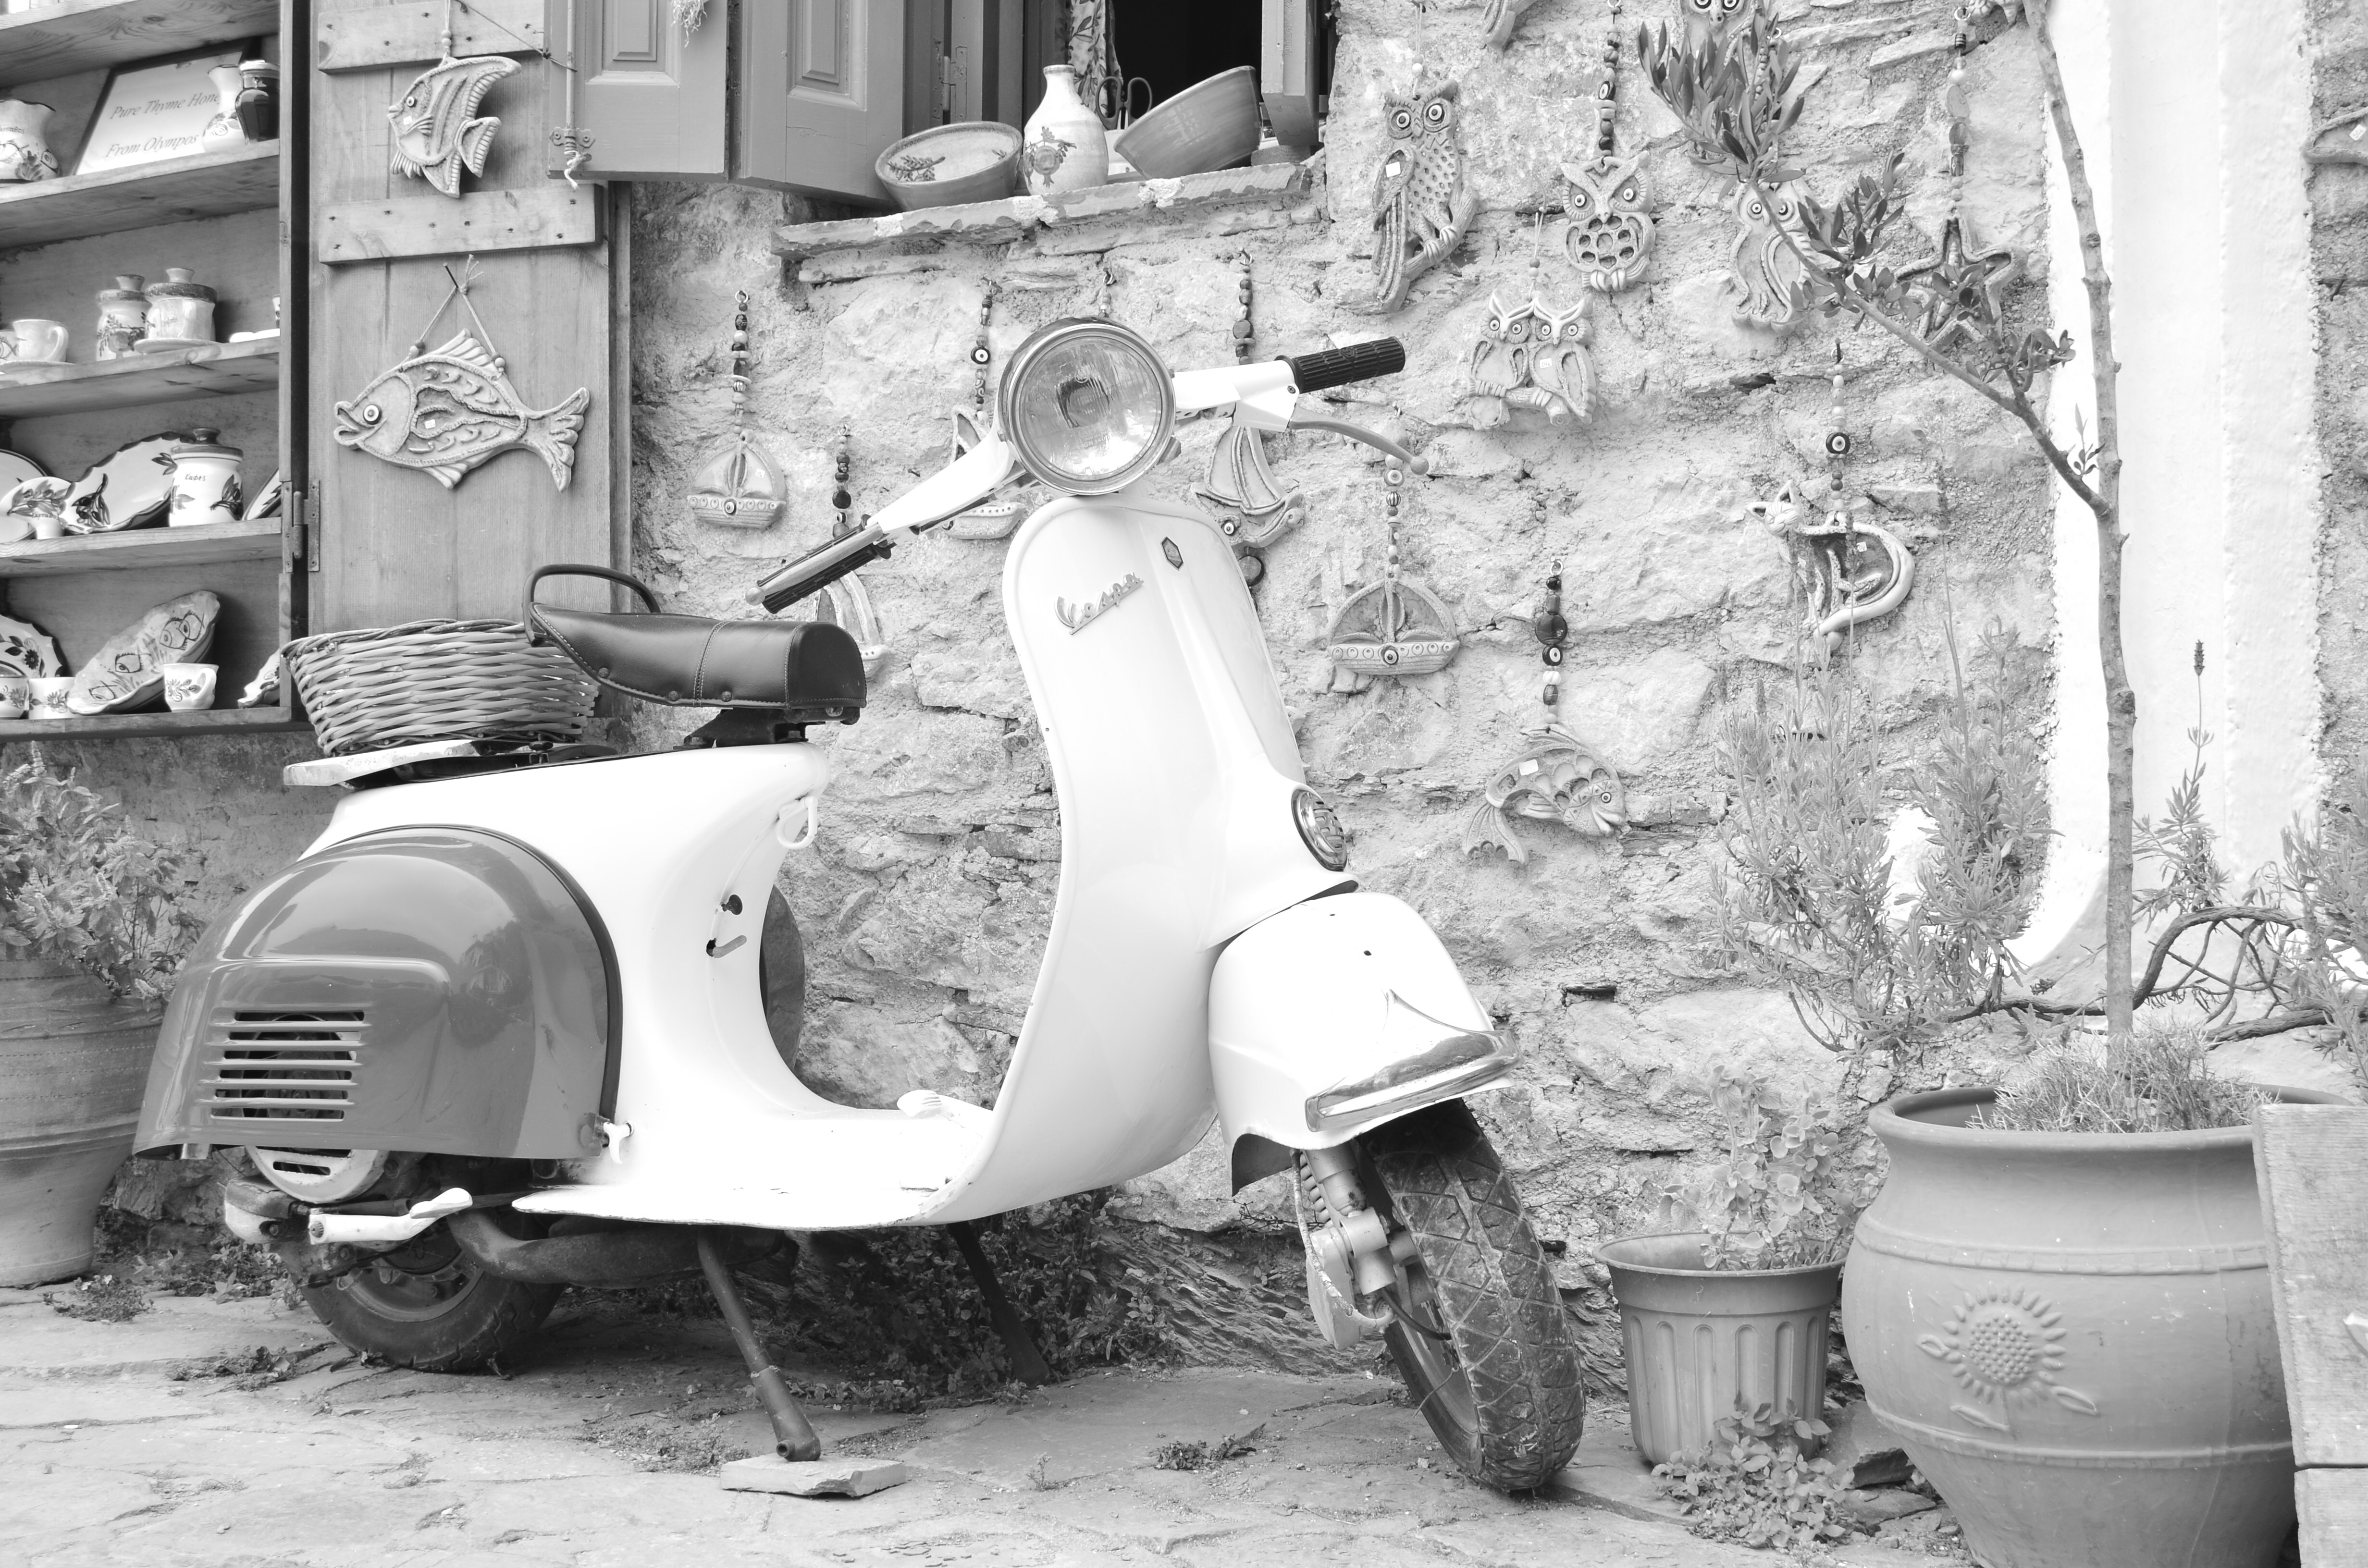
black and white, white, motorcycle, black, monochrome, scooter, greece, vespa, monochrome photography, karpathos